History of the Malay language

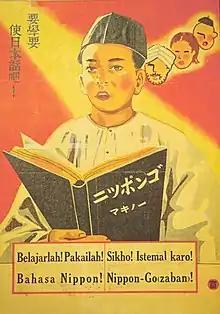
1940s Japanese-era poster showing Malay language spelling of the time

During the Japanese occupation of Malaya and Indonesia, there emerged a system which was supposed to uniformise the systems in the two countries. The system known as "Fajar Asia" (or 'the Dawn of Asia') appeared to use the Republican system of writing vowels and the Malayan system of writing consonants. This system only existed during the occupation. In 1972, a declaration was made for a joint spelling system in both nations, known as "Ejaan Rumi Baharu" (New Rumi Spelling) in Malaysia and "Sistem Ejaan Yang Disempurnakan" (Perfected Spelling System) in Indonesia. With the introduction of this new common spelling system, all administrative documents, teaching and learning materials and all forms of written communication is based on a relatively uniform spelling system that helps in effective and efficient communication, particularly in national administration and education.